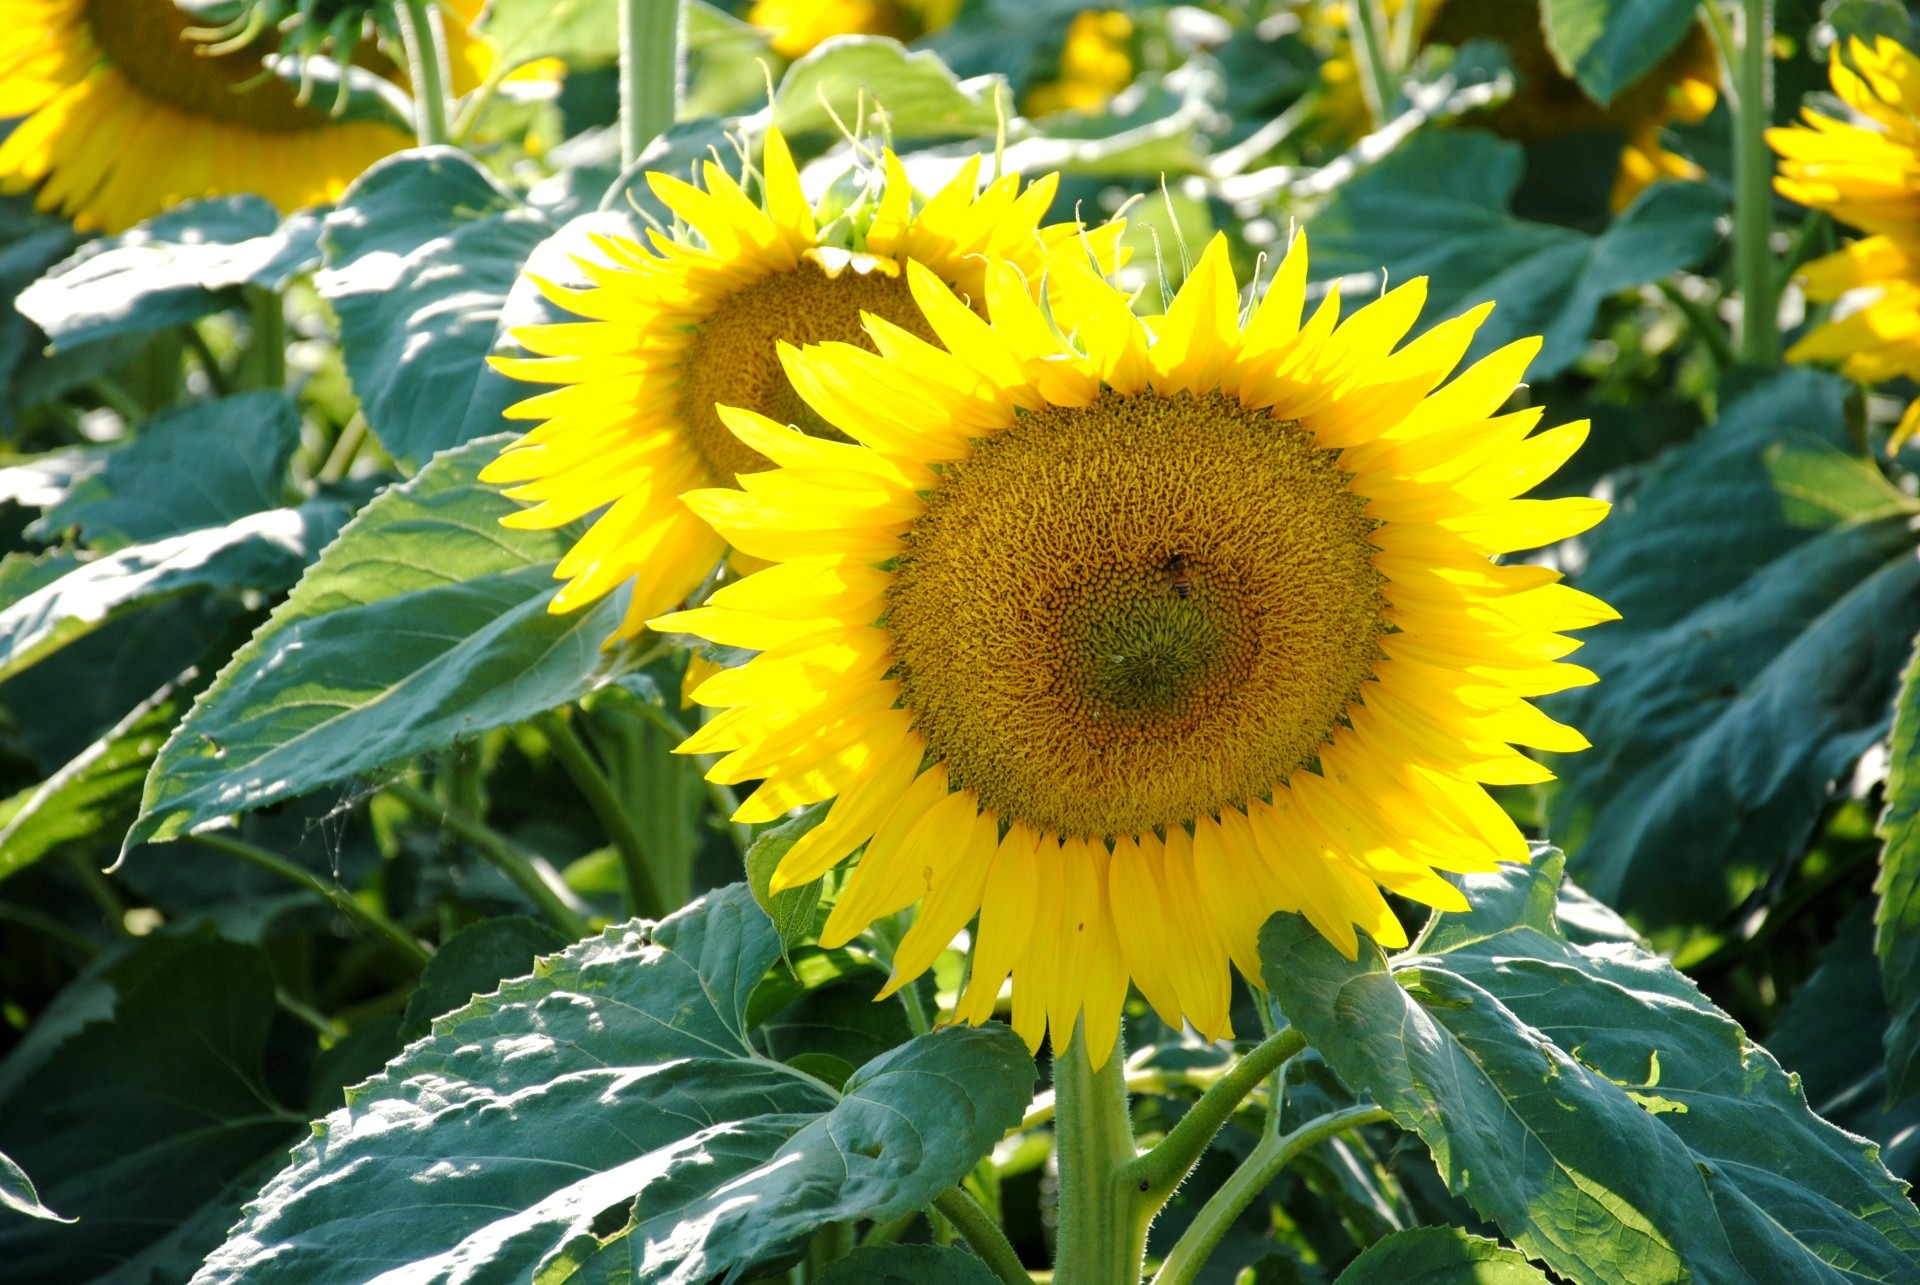
nature, plant, field, flower, summer, botany, yellow, flora, sunflower, flowering plant, daisy family, sunflower seed, annual plant, land plant